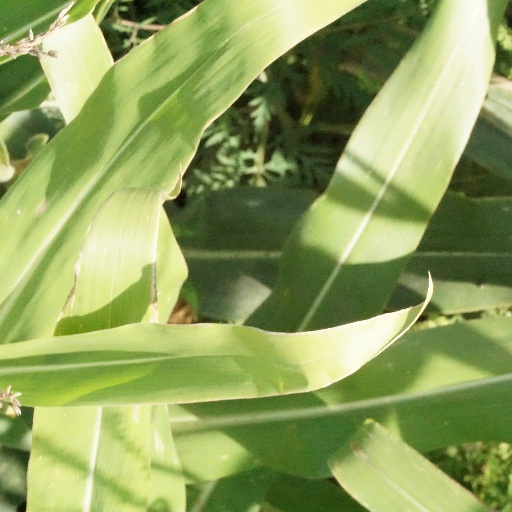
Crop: maize; corn